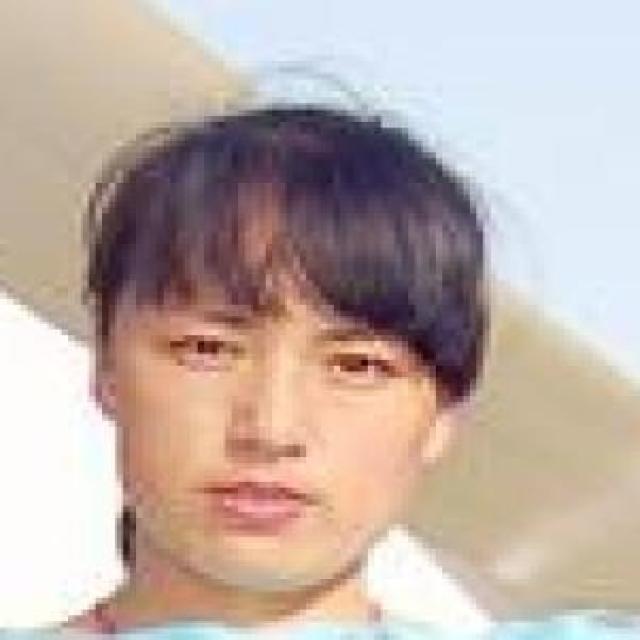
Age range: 21-44